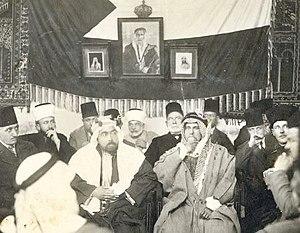
Les élections en Jordanie concernent la Chambre des députés qui est la chambre basse du parlement bicaméral de Jordanie, ainsi que les élections locales. Elles se déroulent dans un système politique dans lequel le roi dispose de pouvoirs législatifs et exécutifs étendus. Il conserve le contrôle politique ultime. Le roi choisit le Premier ministre, qui est alors libre de composer son gouvernement. Le Parlement a des quotas : trois sièges pour les Adyguéens et les Tchétchènes, neuf pour les chrétiens et quinze pour les femmes. Le système électoral privilégie les tribus rurales et celles originaires de Cisjordanie plutôt que les zones urbaines qui sont principalement habitées par la population d'origine palestinienne.